German East Africa

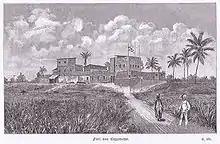
Fort Bagamoyo,

German colonial administrators relied heavily on native chiefs to keep order and collect taxes. By 1 January 1914, not including local police, the military garrisons of the "Schutztruppen" (protective troops) in Dar es Salaam, Moshi, Iringa, and Mahenge numbered 110 German officers (including 42 medical officers), 126 non-commissioned officers, and 2,472 Askari (native enlisted men).